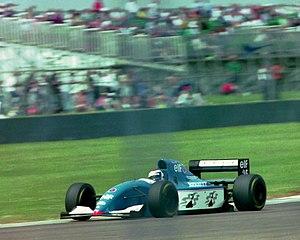
La Simtek S941, engagée dans le cadre du championnat du monde de Formule 1 1994, est la première monoplace de Formule 1 construite par l'écurie britannique Simtek et conçue par son fondateur et directeur général, l'ingénieur Nick Wirth. Elle est confiée au pilote australien David Brabham et à l'Autrichien Roland Ratzenberger, remplacé successivement par l'Italien Andrea Montermini, le Français Jean-Marc Gounon, l'Italien Domenico Schiattarella et le Japonais Taki Inoue.